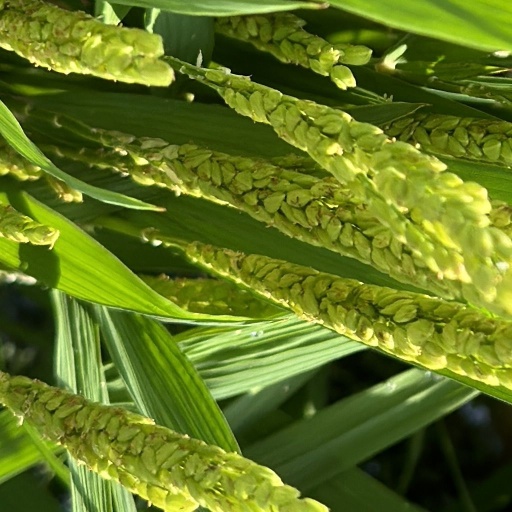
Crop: rice